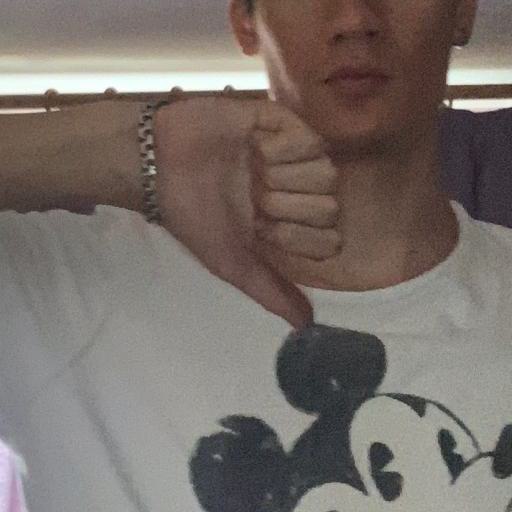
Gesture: dislike